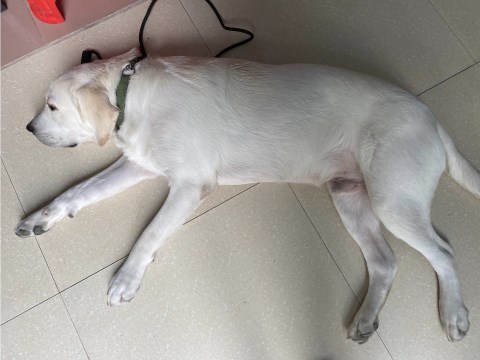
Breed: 3580-n000122-Labrador_retriever